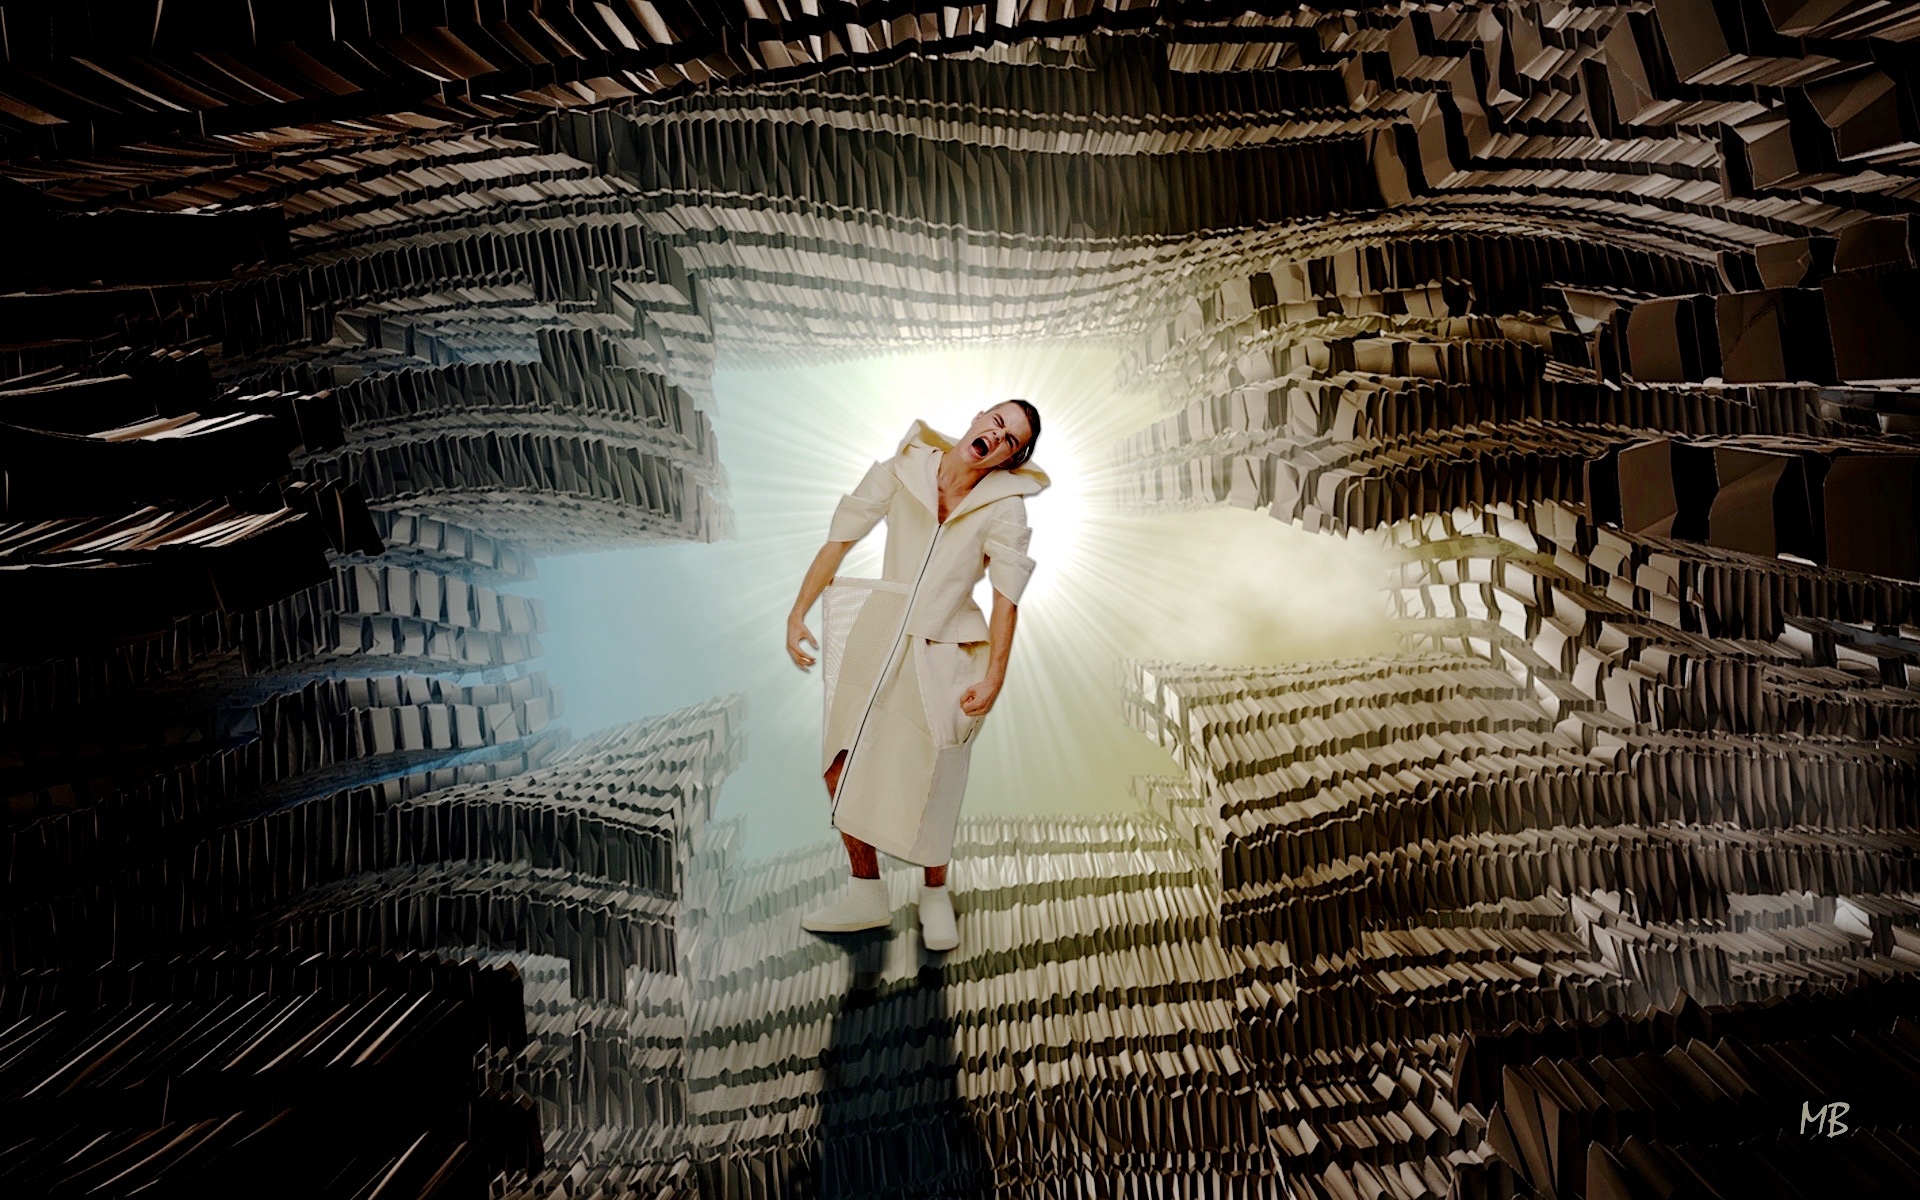
people, art, stage, photograph, shout, panic